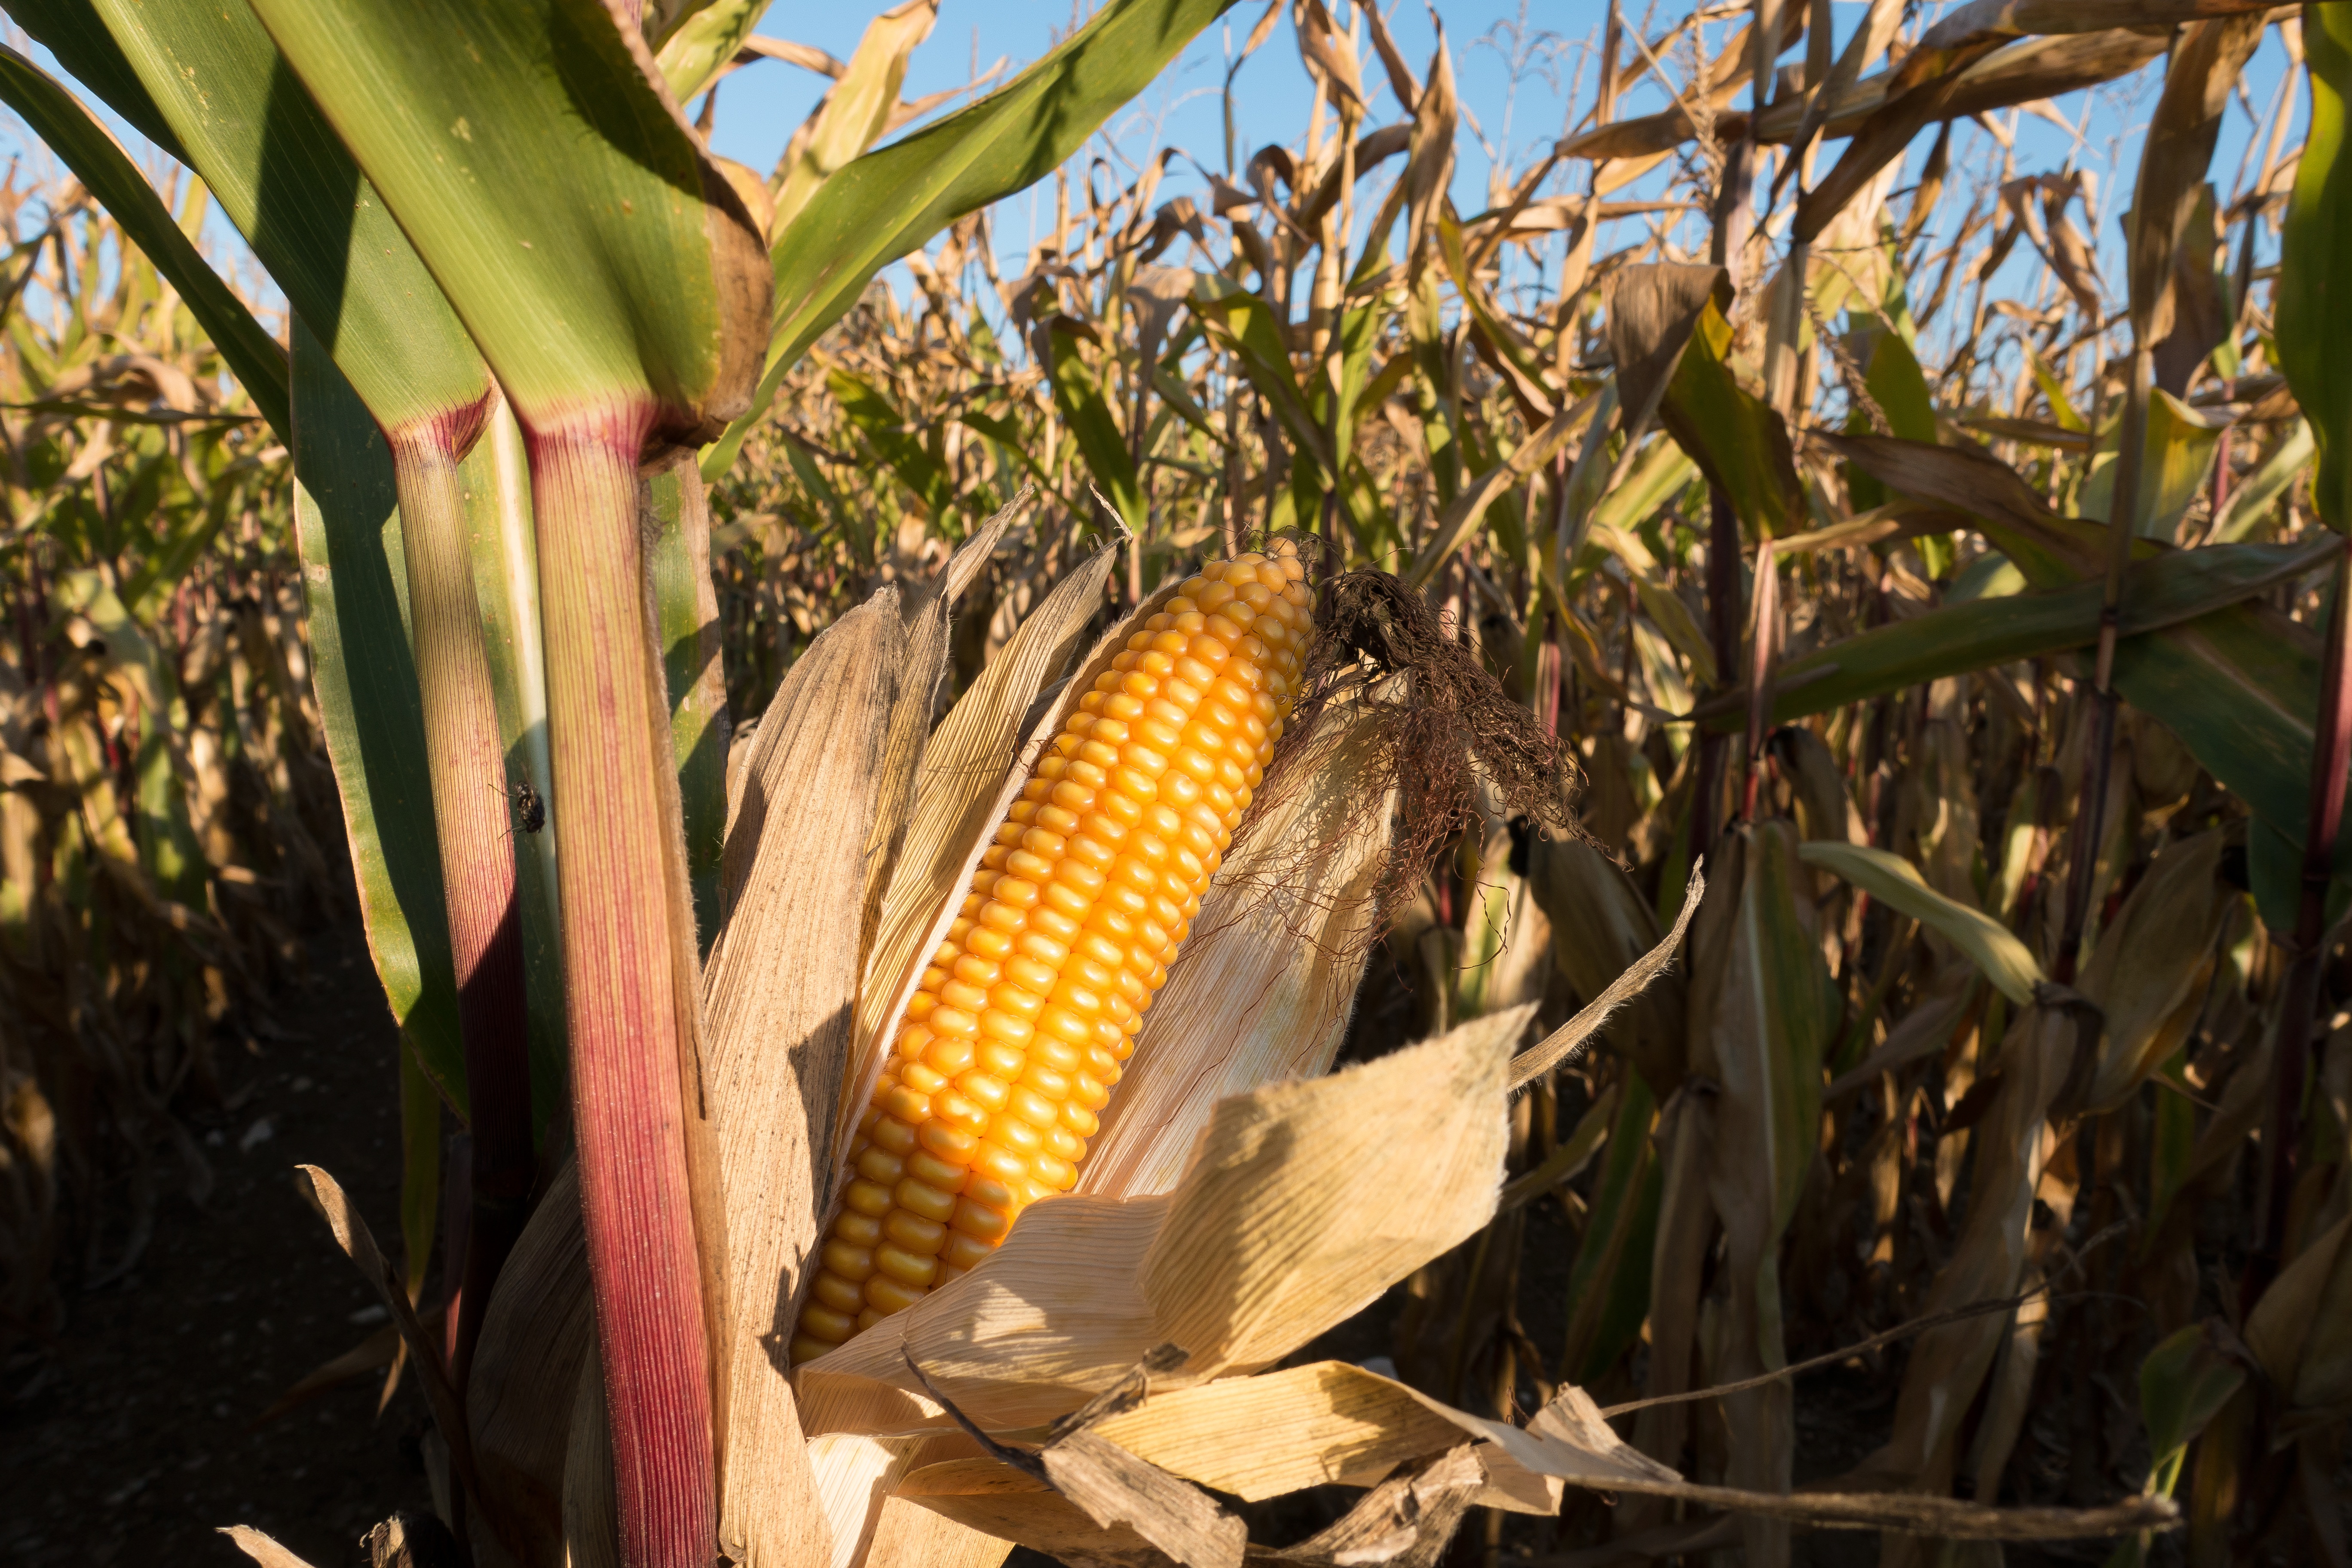
plant, flower, ripe, food, produce, crop, autumn, corn, agriculture, cornfield, cereals, maize, corn on the cob, piston, fodder maize, commodity, kukuruz, culture of maize, grass family, food grain, zea mays